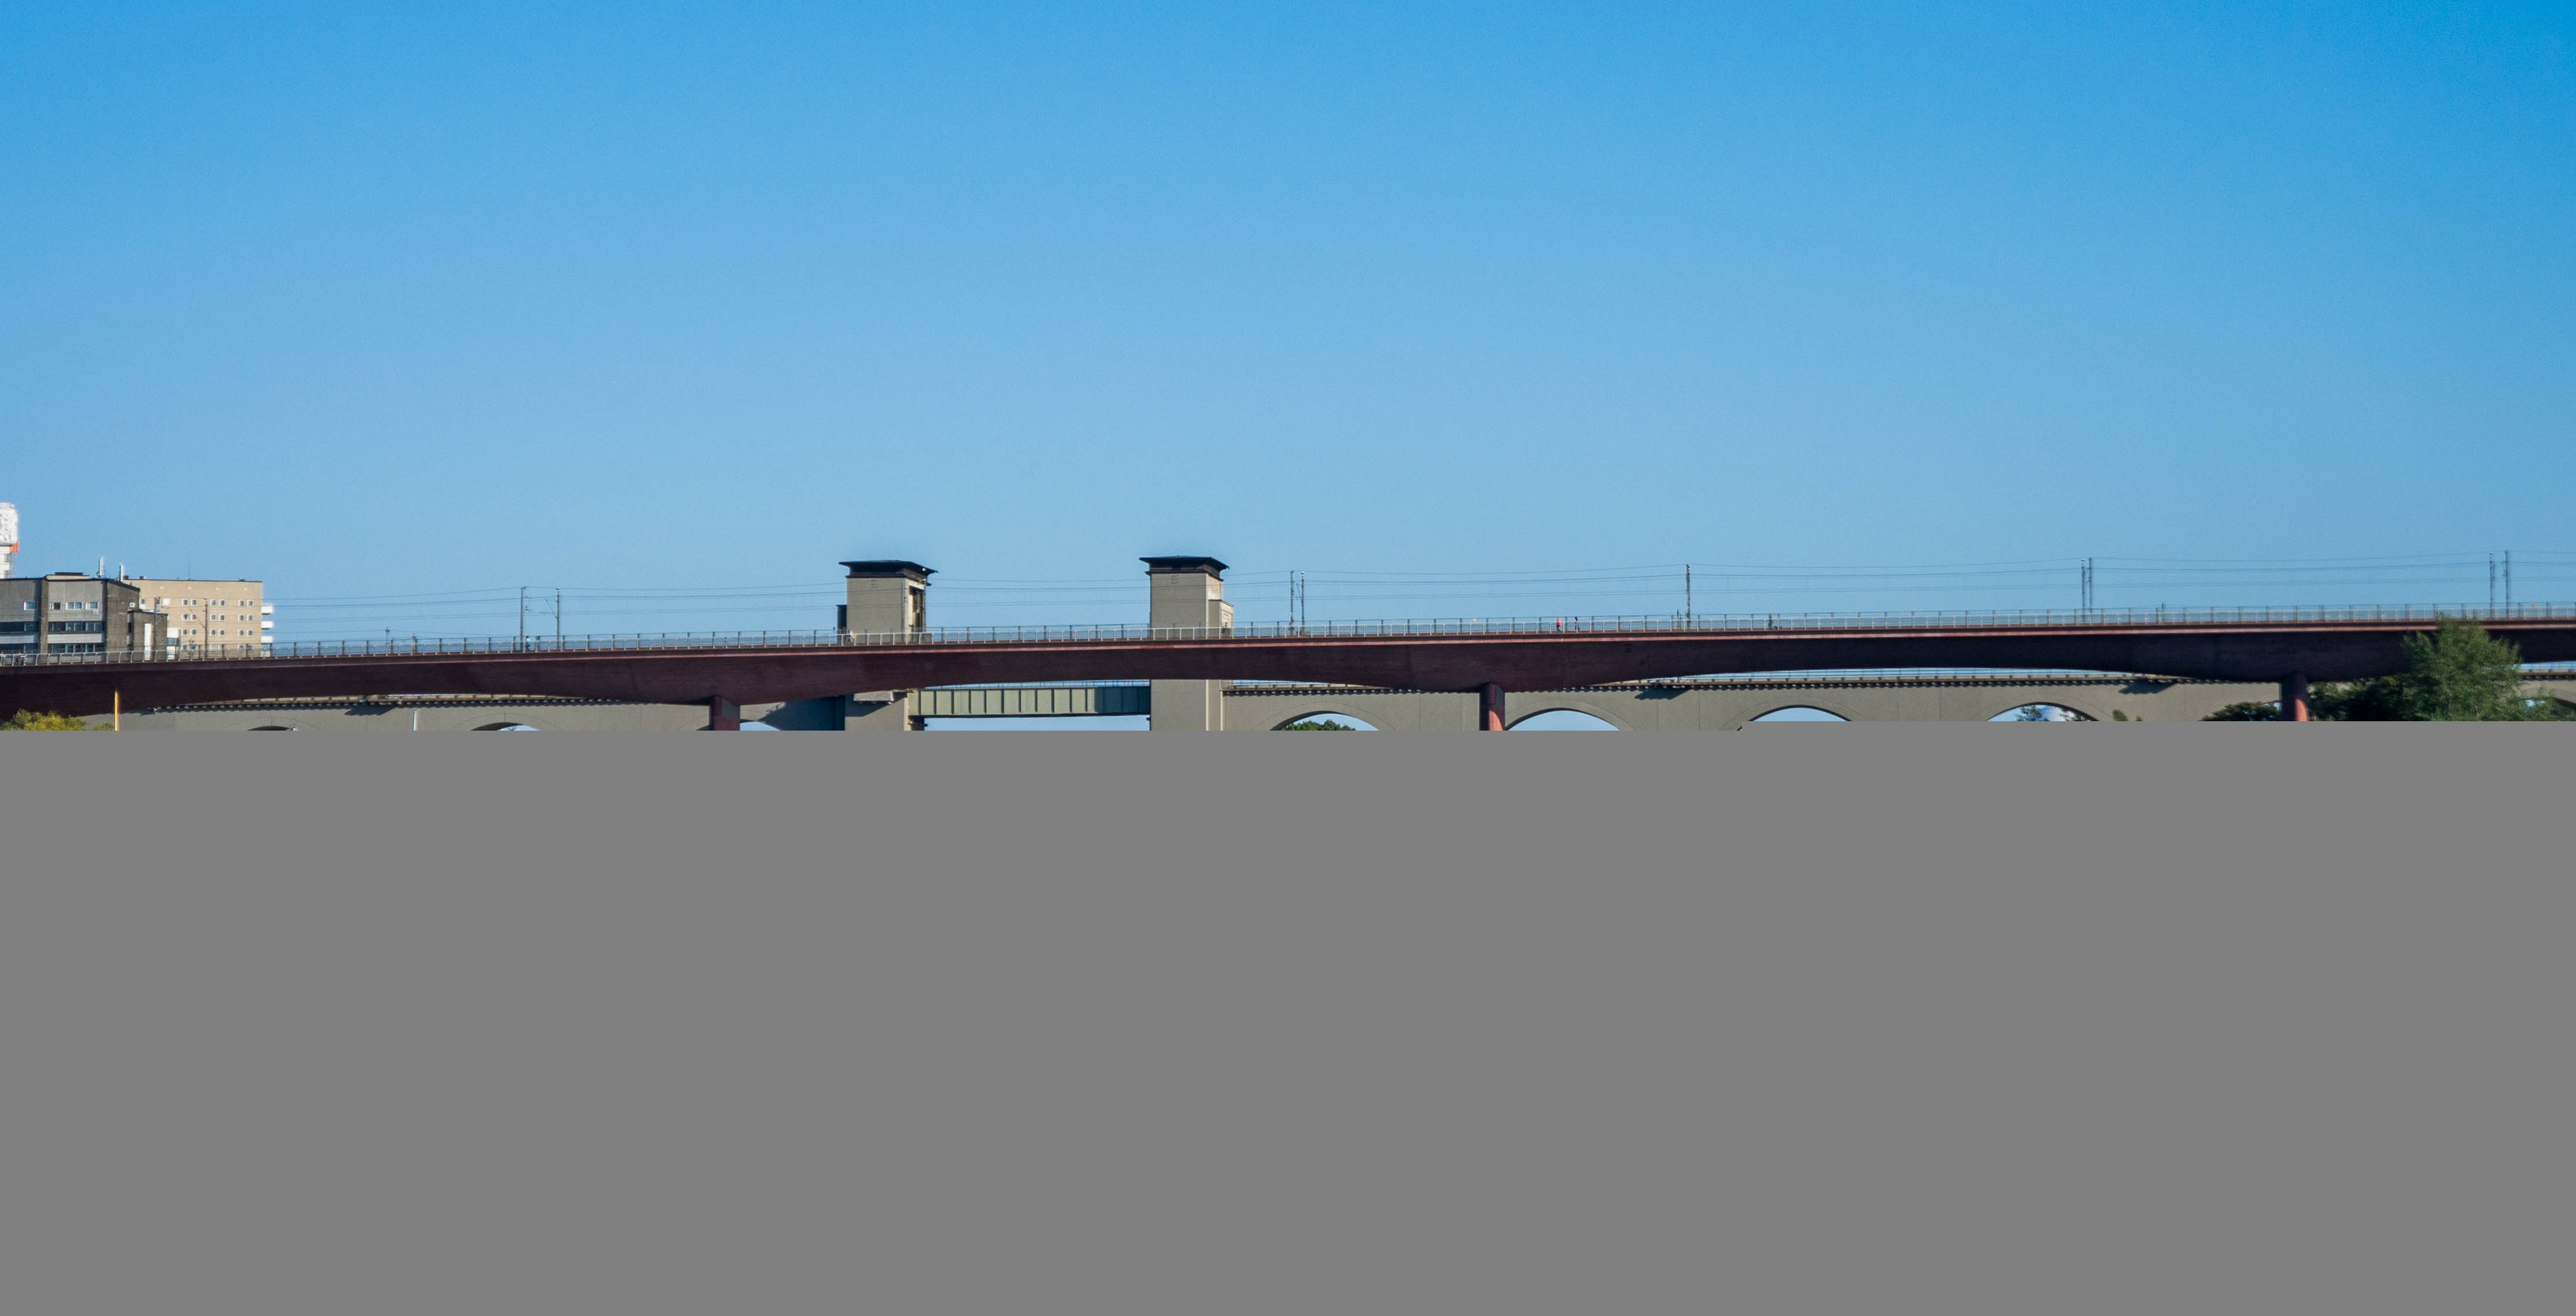
water, fence, bridge, river, travel, europe, landmark, sweden, stockholm, scandinavia, outdoor structure, home fencing